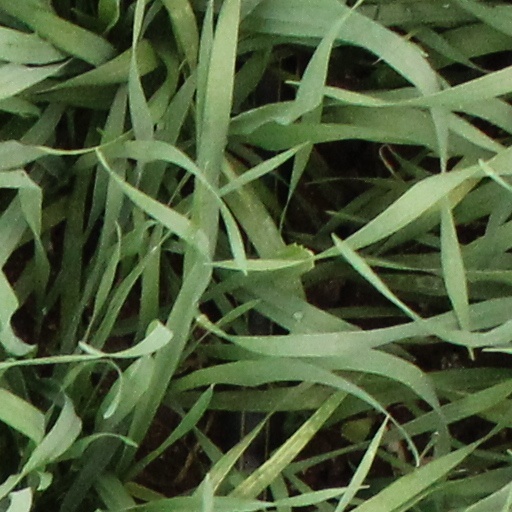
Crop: wheat